West Highland Way

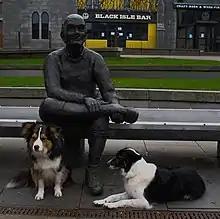
"Sair Feet" Statue at the Fort William end of the West Highland Way

The final stage skirts the Mamore Mountains on an old military road and descends into Glen Nevis before finishing in Fort William. Starting with a steep climb out of Kinlochleven, the route follows the contour of the valley, until the forest is reached outside Fort William. The last stage passes the foot of Ben Nevis, before finally reaching the pavements leading into the traditional finish line in Fort William, where a statue depicting a man with sore feet marks the end of the path. Many walkers crown their achievement of walking the Way by climbing Ben Nevis, the highest mountain in the United Kingdom.